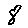
Label: 8